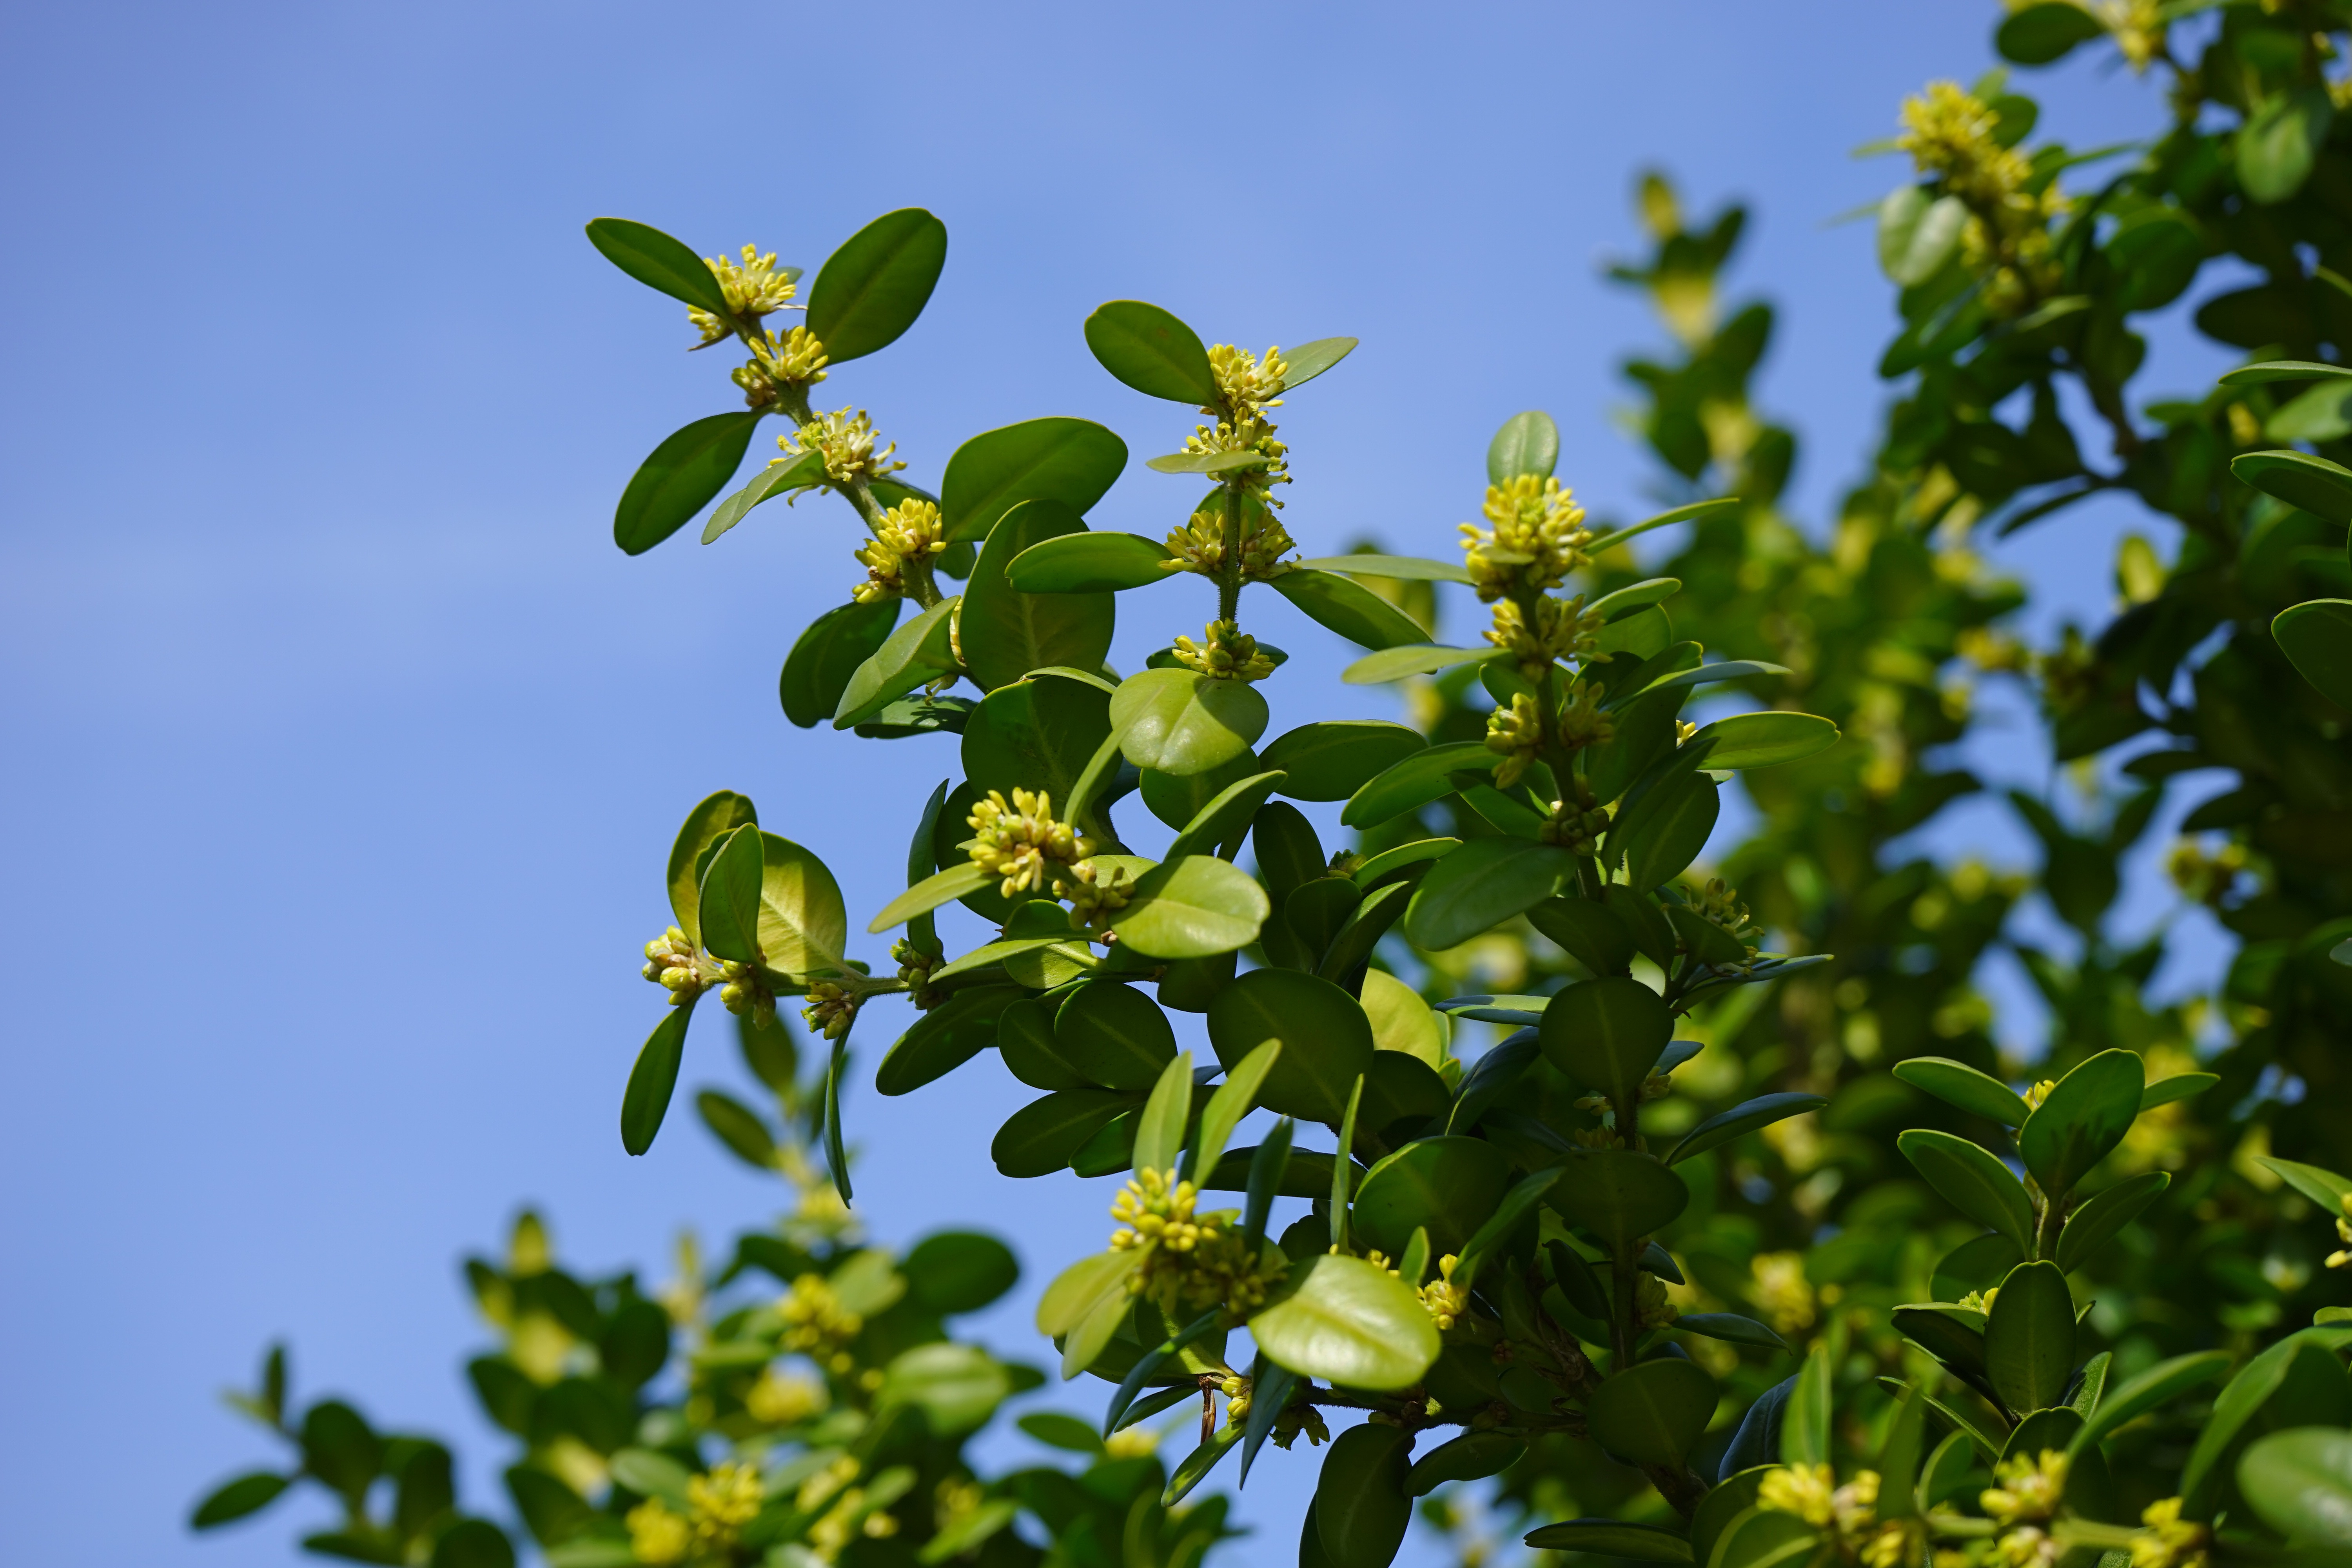
tree, nature, branch, blossom, book, plant, fruit, leaf, flower, food, green, produce, crop, evergreen, botany, yellow, flora, wildflower, flowers, leaves, shrub, branches, ornamental shrub, buxus, ornamental plant, garden plant, jasmine, flowering plant, inflorescences, boxwood, land plant, ordinary boxwood, buxus sempervirens, book blossoms, book tree blossoms